Ralph Adams Cram

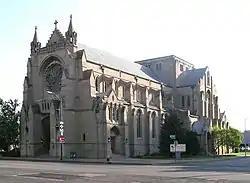
Cathedral Church of St. Paul, Detroit, 1908

For seven years he headed the Architectural Department at Massachusetts Institute of Technology. Through the 1920s, Cram was a public figure and frequently mentioned in the press. "The New York Times" called him "one of the most prominent Episcopalian laymen in the country". His work was part of the architecture event in the art competition at the 1928 Summer Olympics.